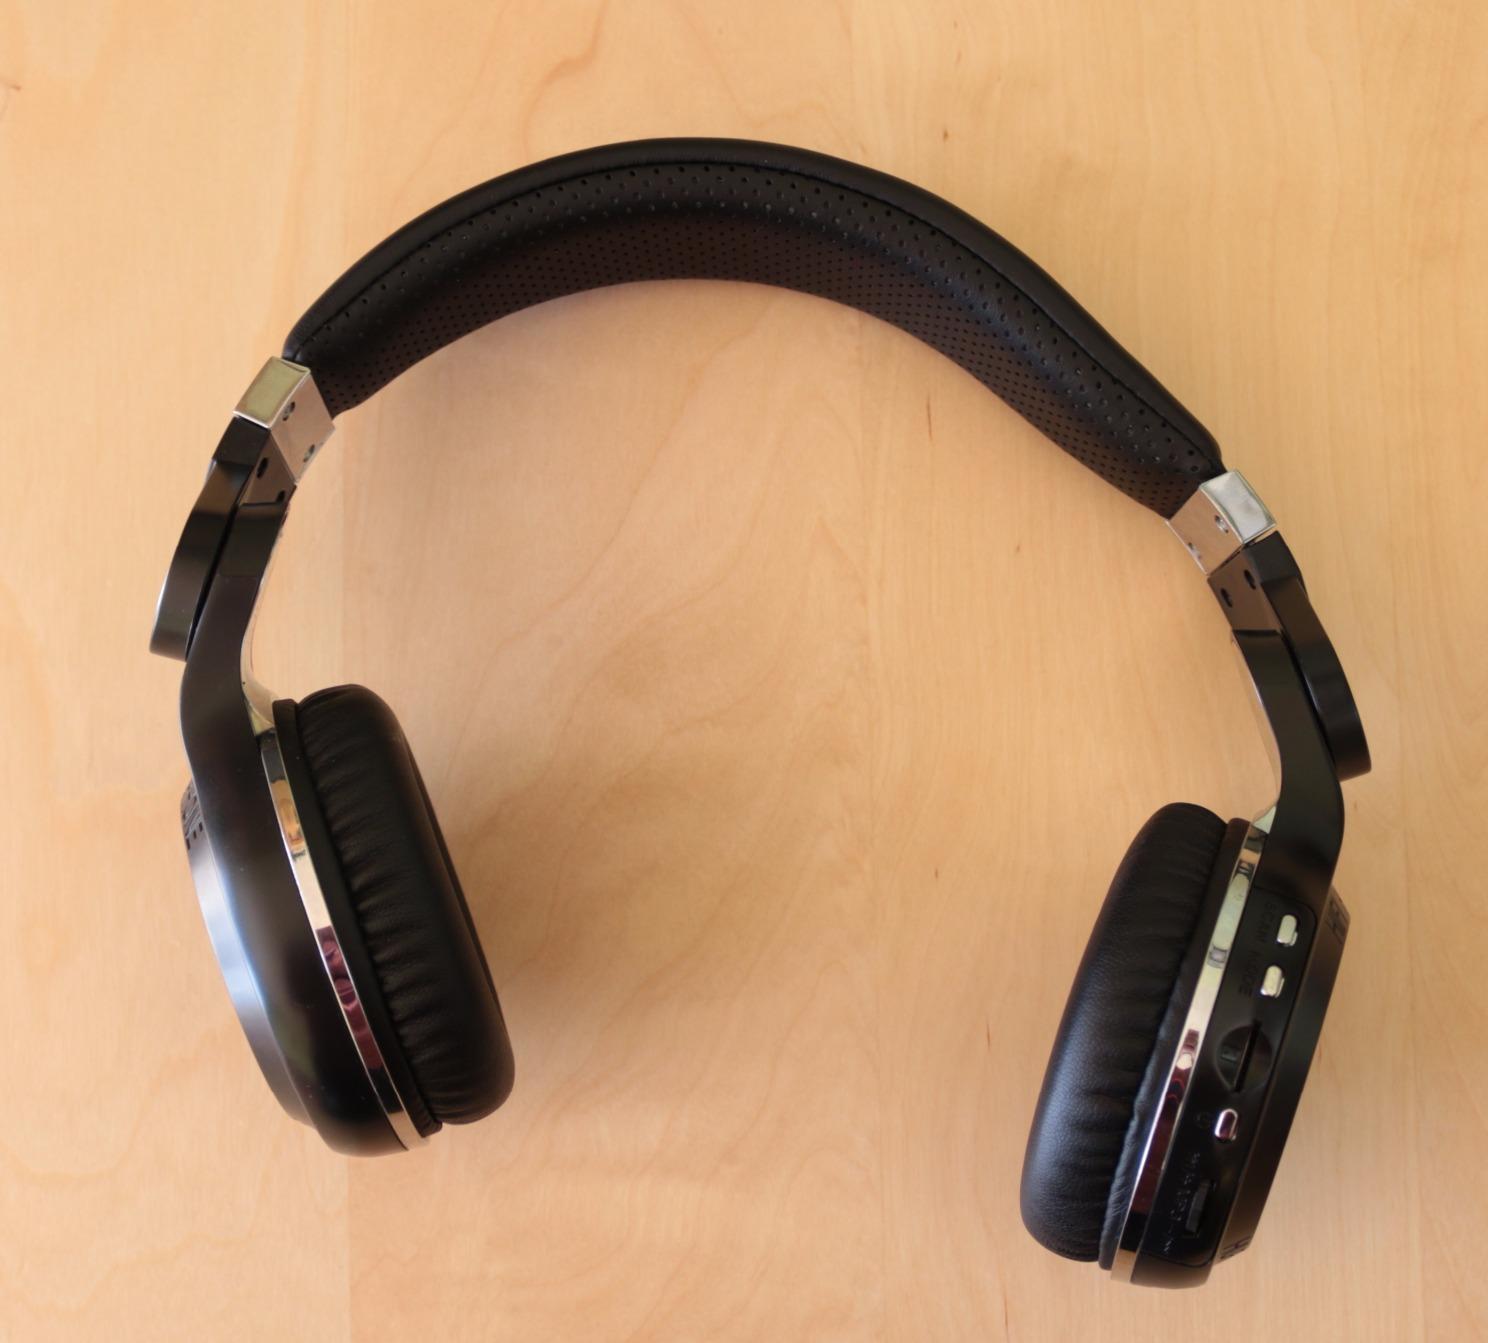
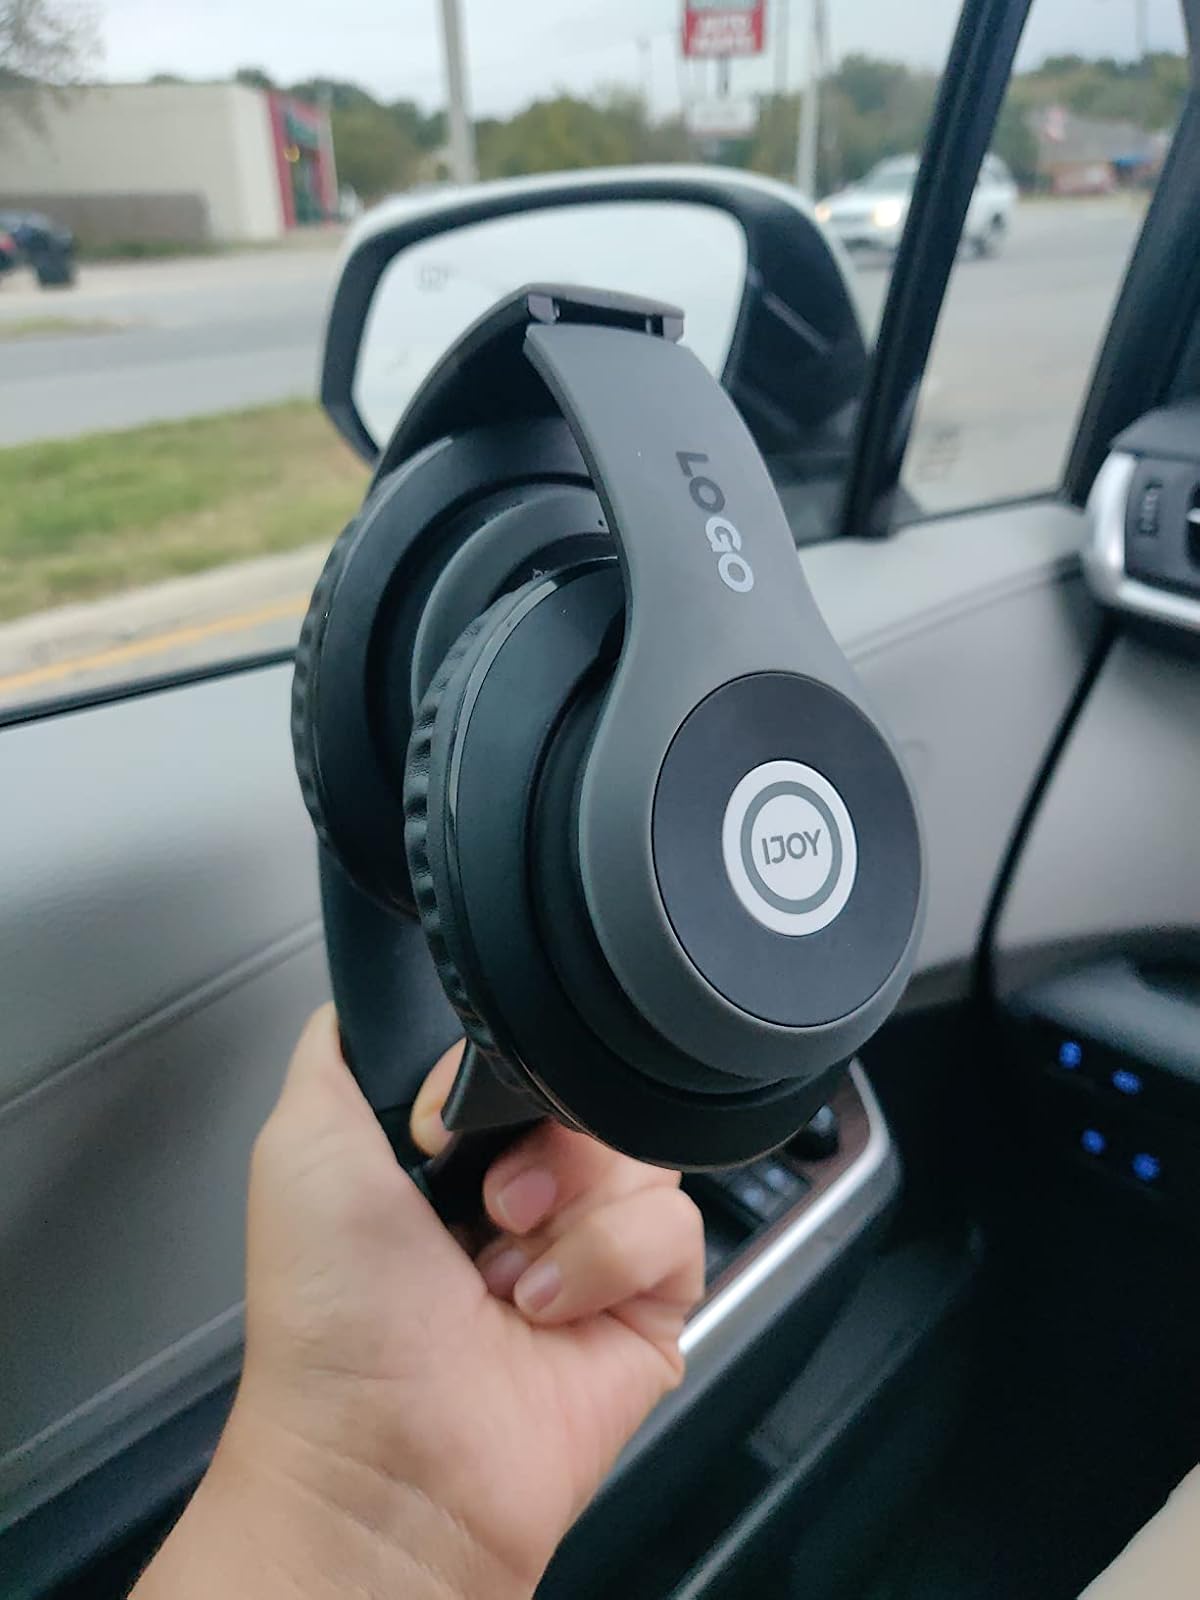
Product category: headphones
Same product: no